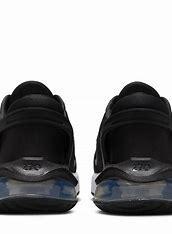
Brand: Nike
Model: Air Max 270 Go